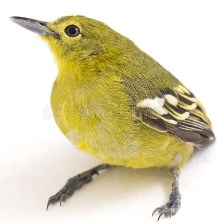
Species: COMMON IORA
Scientific name: AEGITHINA TIPHIA